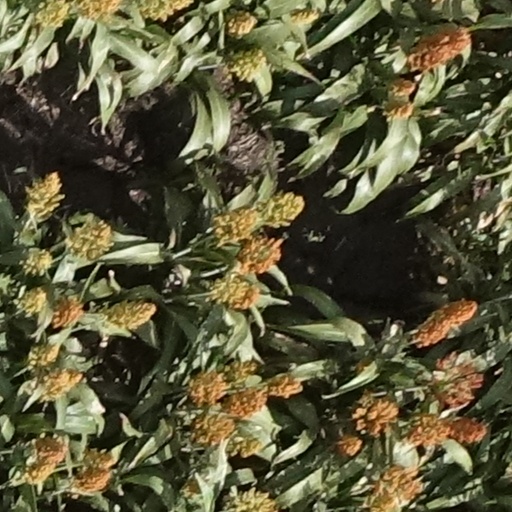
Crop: sorghum